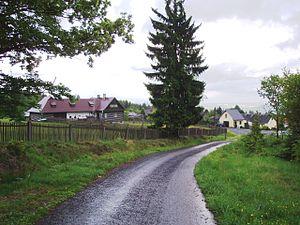
Nepomuk est une commune du district de Příbram, dans la région de Bohême-Centrale, en République tchèque. Sa population s'élevait à 196 habitants en 2020.